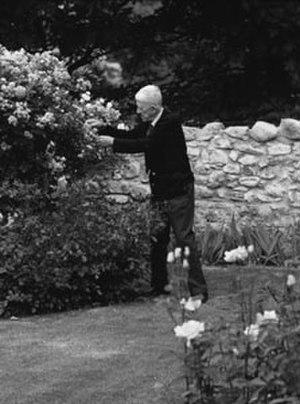
Oskar Kokoschka